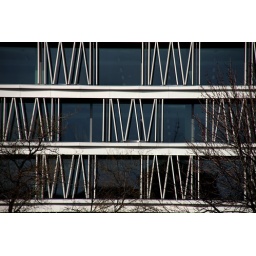
Detail of an office building in Madrid.